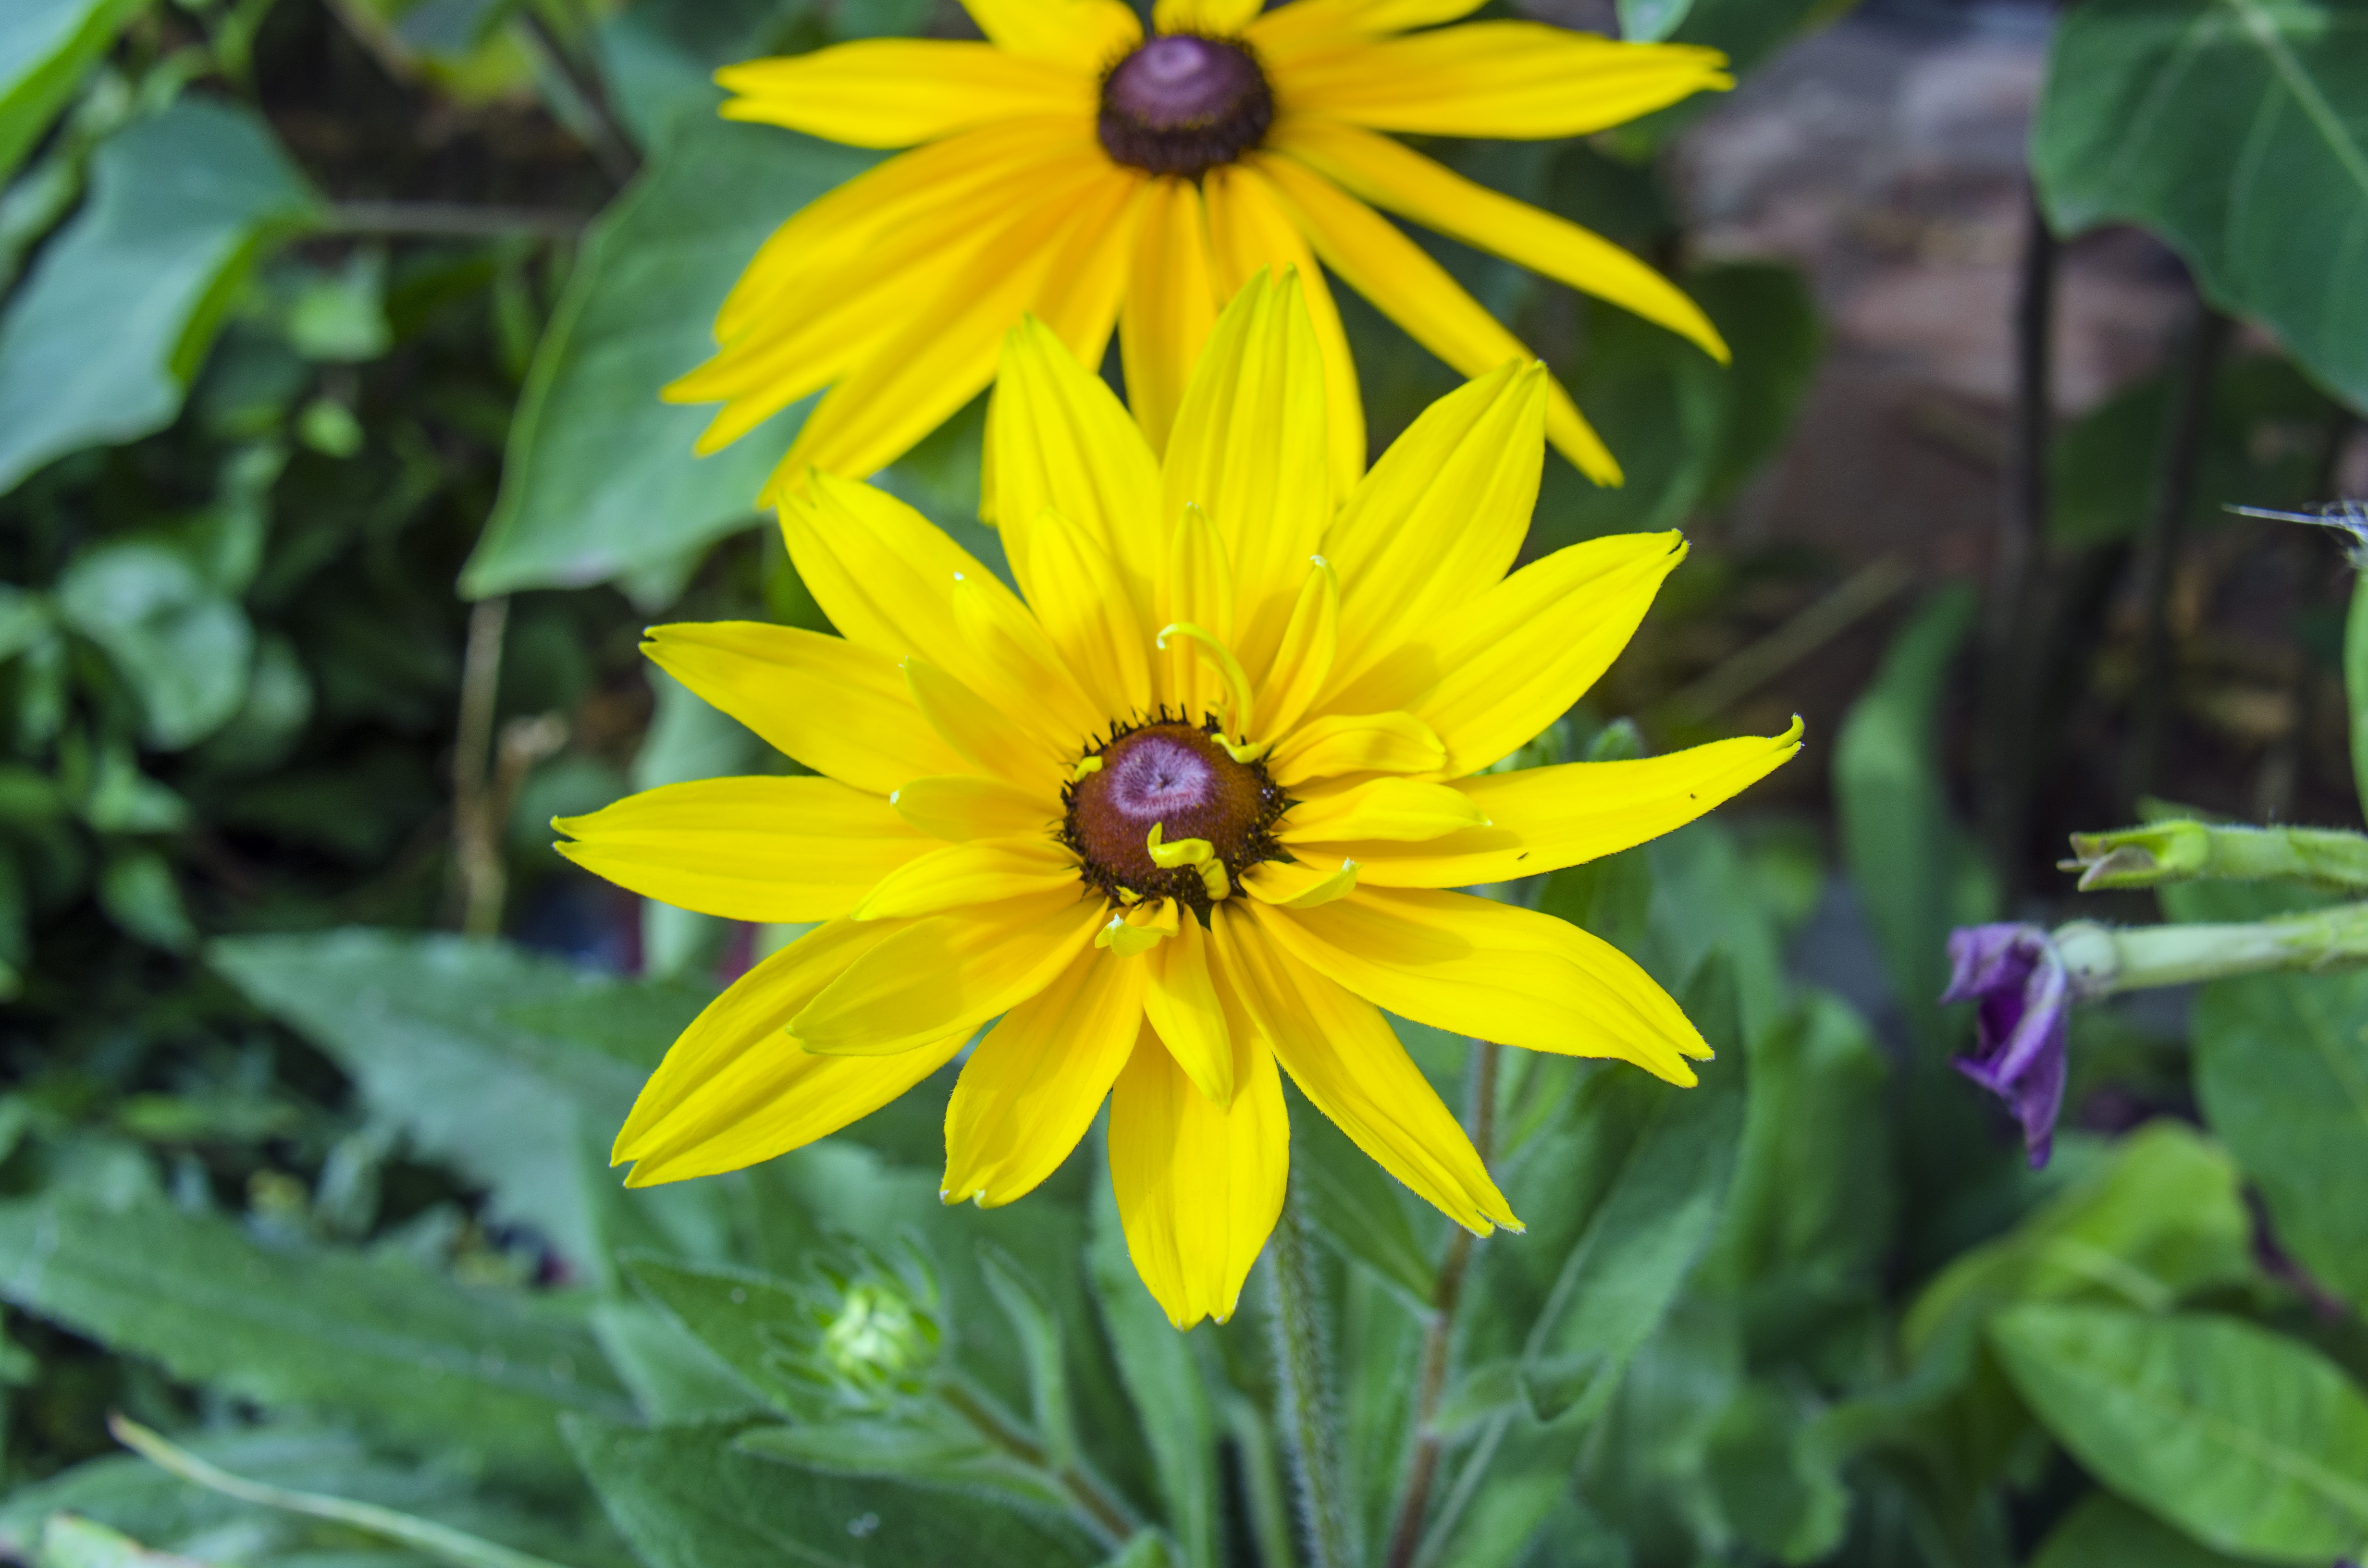
nature, plant, flower, petal, bloom, botany, yellow, flora, wildflower, flowers, rudbeckia, yellow flowers, macro photography, garden flowers, green leaves, flowering plant, daisy family, annual plant, land plant